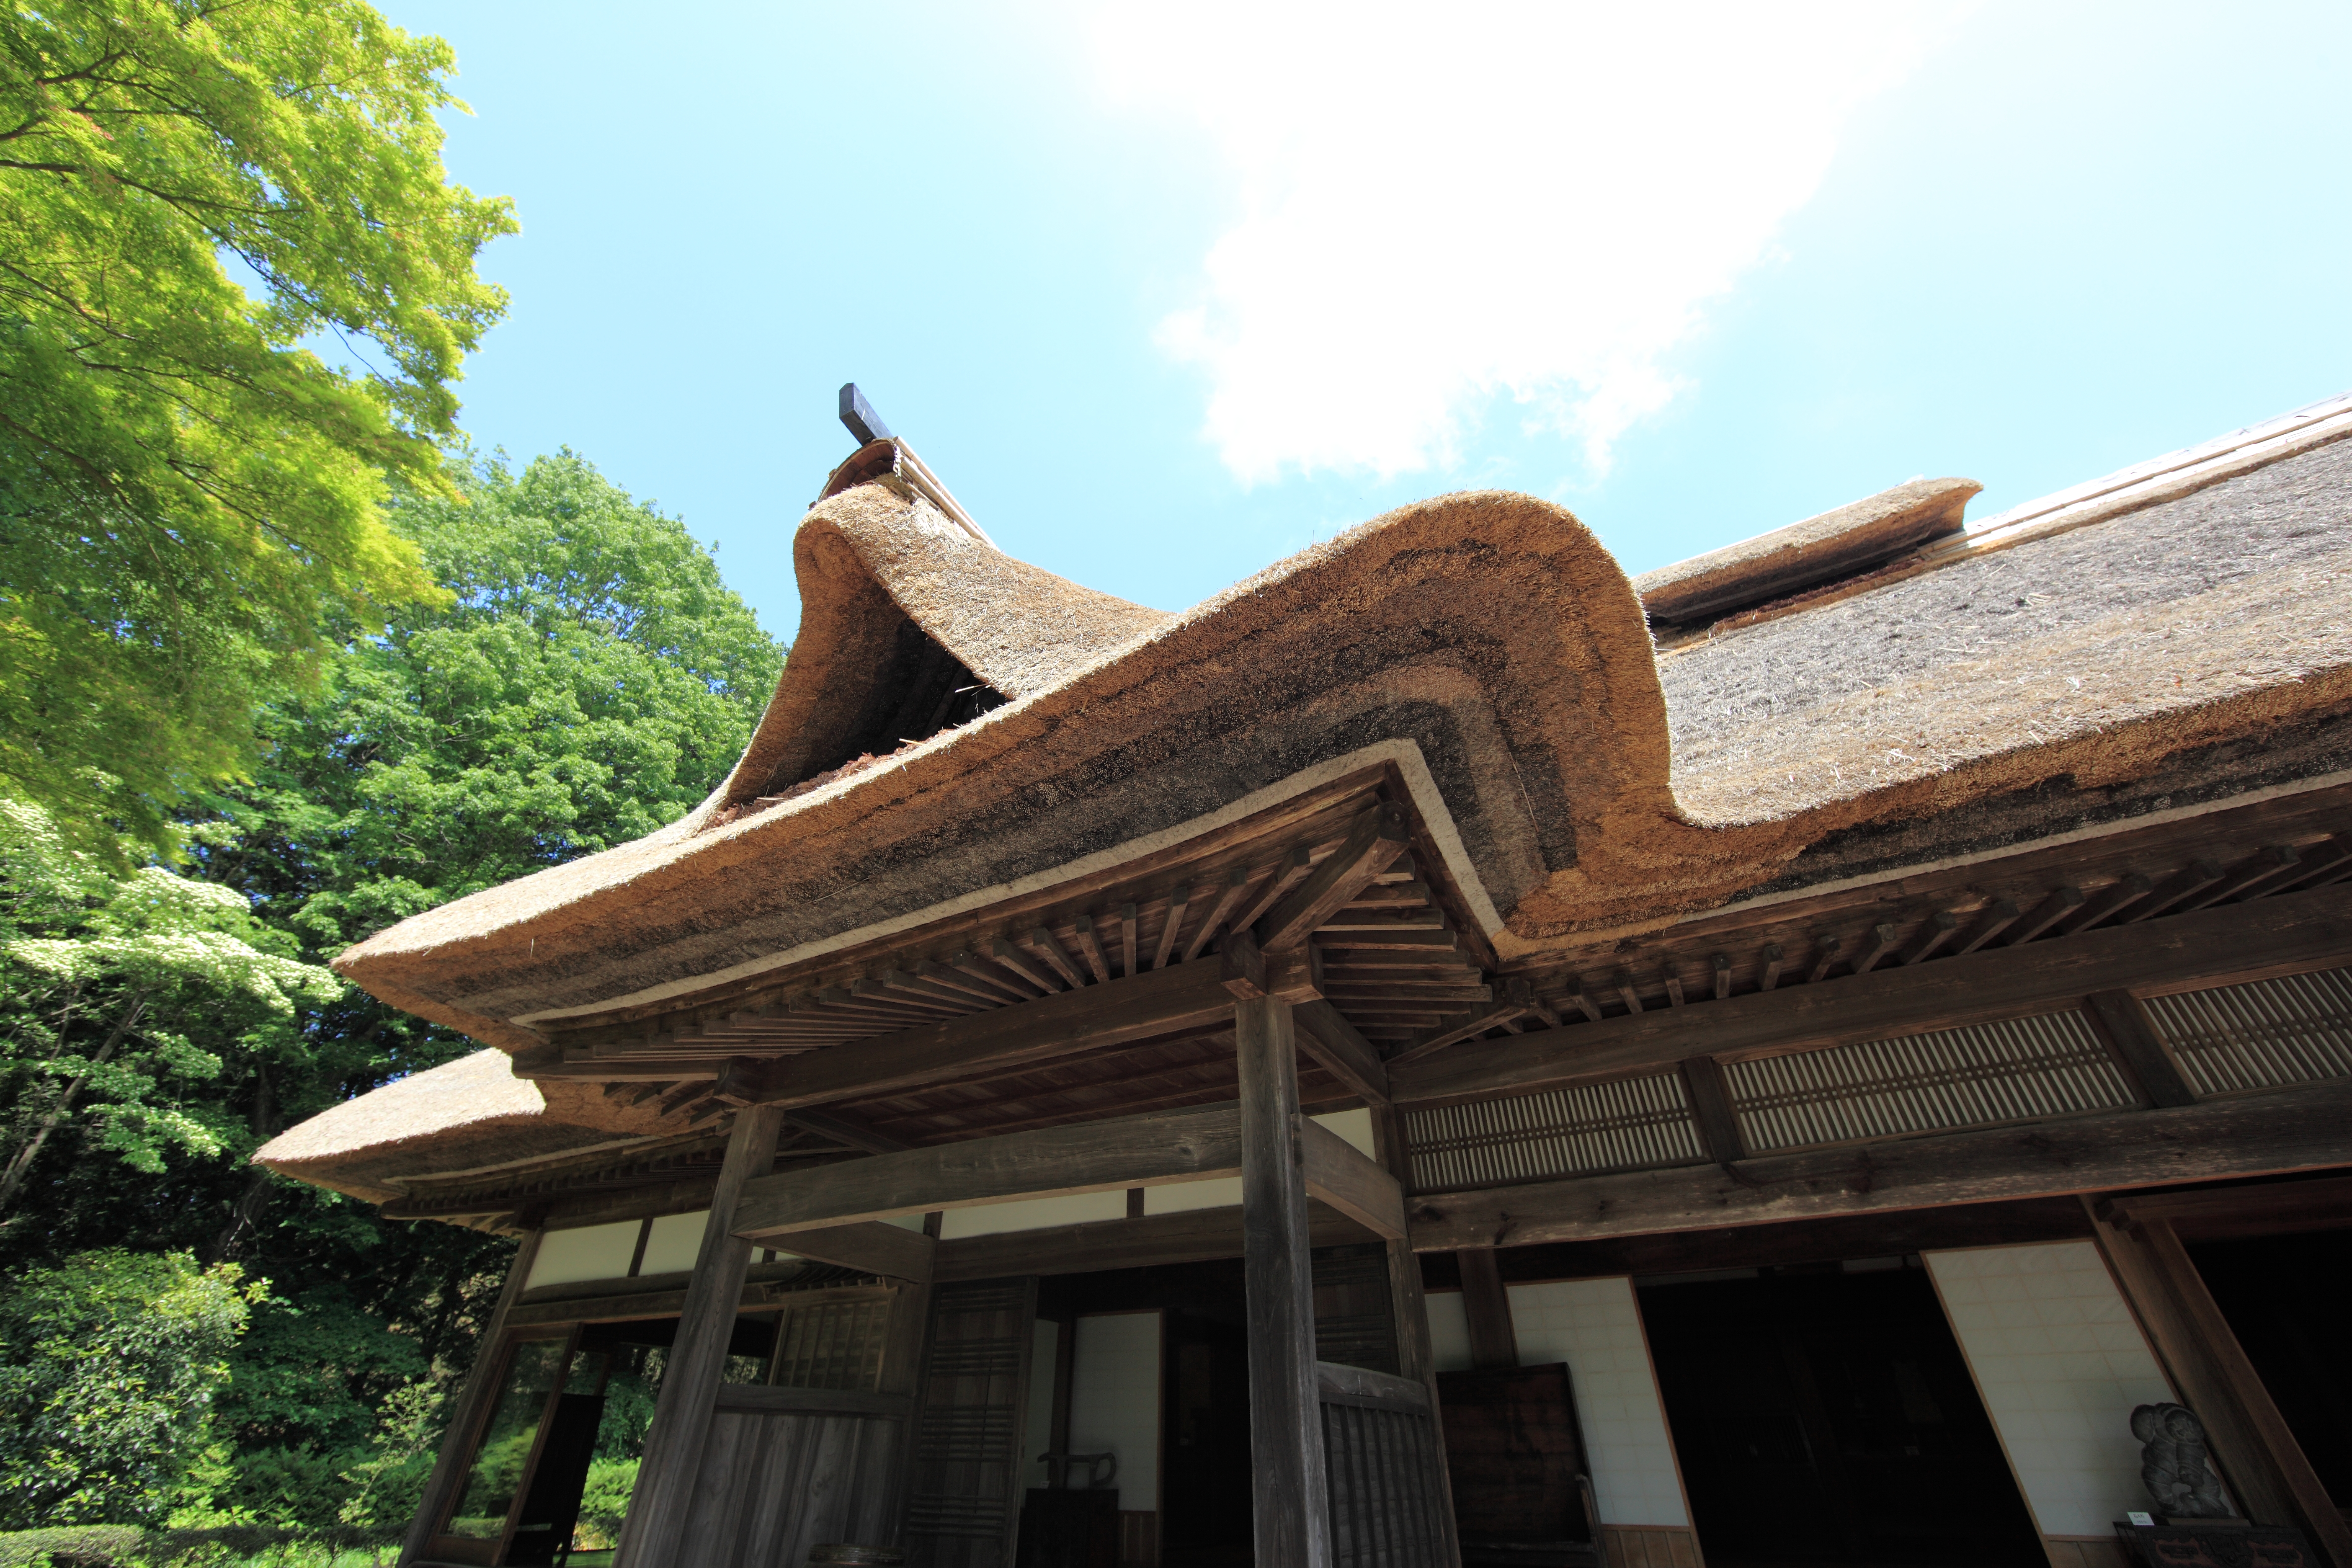
house, roof, high, museum, exterior, place of worship, design, temple, japanese, shrine, tochigi, 5d, style, hires, estate, markii, traditional, hi, res, resolution, sankokan, mashikomachi, hagagun, shinto shrine, outdoor structure